Southern Martlet

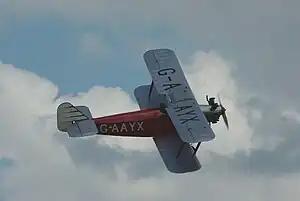
The Shuttleworth Trust's Martlet

The Southern Martlet was a single-engined, single-seat biplane sports aircraft. Six were built, including the rather different and unsuccessful Metal Martlet.